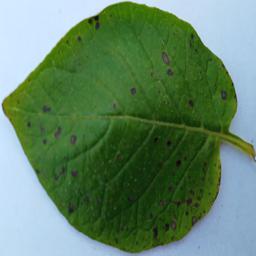
Etiqueta: Tizon_Temprano